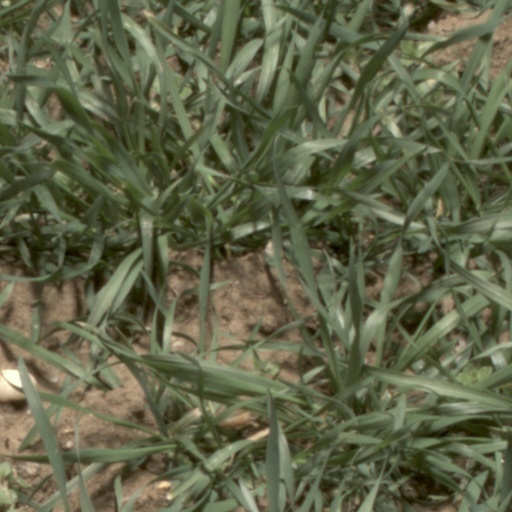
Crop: wheat